Playlist

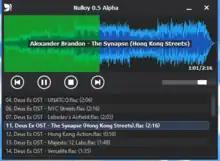
A playlist in an audio player

A playlist is a list of video or audio files that can be played back on a media player, either sequentially or in a shuffled order. In its most general form, an audio playlist is simply a list of songs that can be played once or in a loop. The term has several specialized meanings in the realms of television broadcasting, radio broadcasting and personal computers.